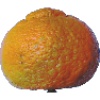
Label: mandarine